2021 Tour de France, Stage 12 to Stage 21

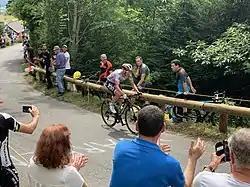
Stage winner Patrick Konrad on Stage 7

The fifteenth stage took the riders outside of France for the only time in this year's Tour with the riders heading from Céret to Andorre-la-Vieille. Andorra was last visited by the Tour in 2016, when Tom Dumoulin won the summit finish to Andorra Arcalis in a stage that was marred by hailstorms. As soon as the flag dropped, the riders faced the long uncategorized climb of the . Following the descent, the road gradually went uphill towards the intermediate sprint in Olette after of racing. The road continued uphill towards the first-category Montée de Mont-Louis, an long climb with an average gradient of 5.7 percent. After the KOM checkpoint, there were still about of climbing before the descent, which led to the foot of the second-category Col de Puymorens, a climb with a length of and an average gradient of 4.7 percent. A short descent immediately led to the first-category Port d'Envalira, at long with an average gradient of 5.9 percent, which took the riders across the border into Andorra. The top of the climb is above sea level, the highest point reached in the Tour, with the first rider across the top taking the Souvenir Henri Desgrange. Following a long descent, the riders reached the first-category Col de Beixalis, a long climb with an average gradient of 8.5 percent. The top of the climb offered eight, five, and two bonus seconds to the first three riders, respectively, to reach the summit at from the line. From there, the descent led to the finish in Andorra la Vella.